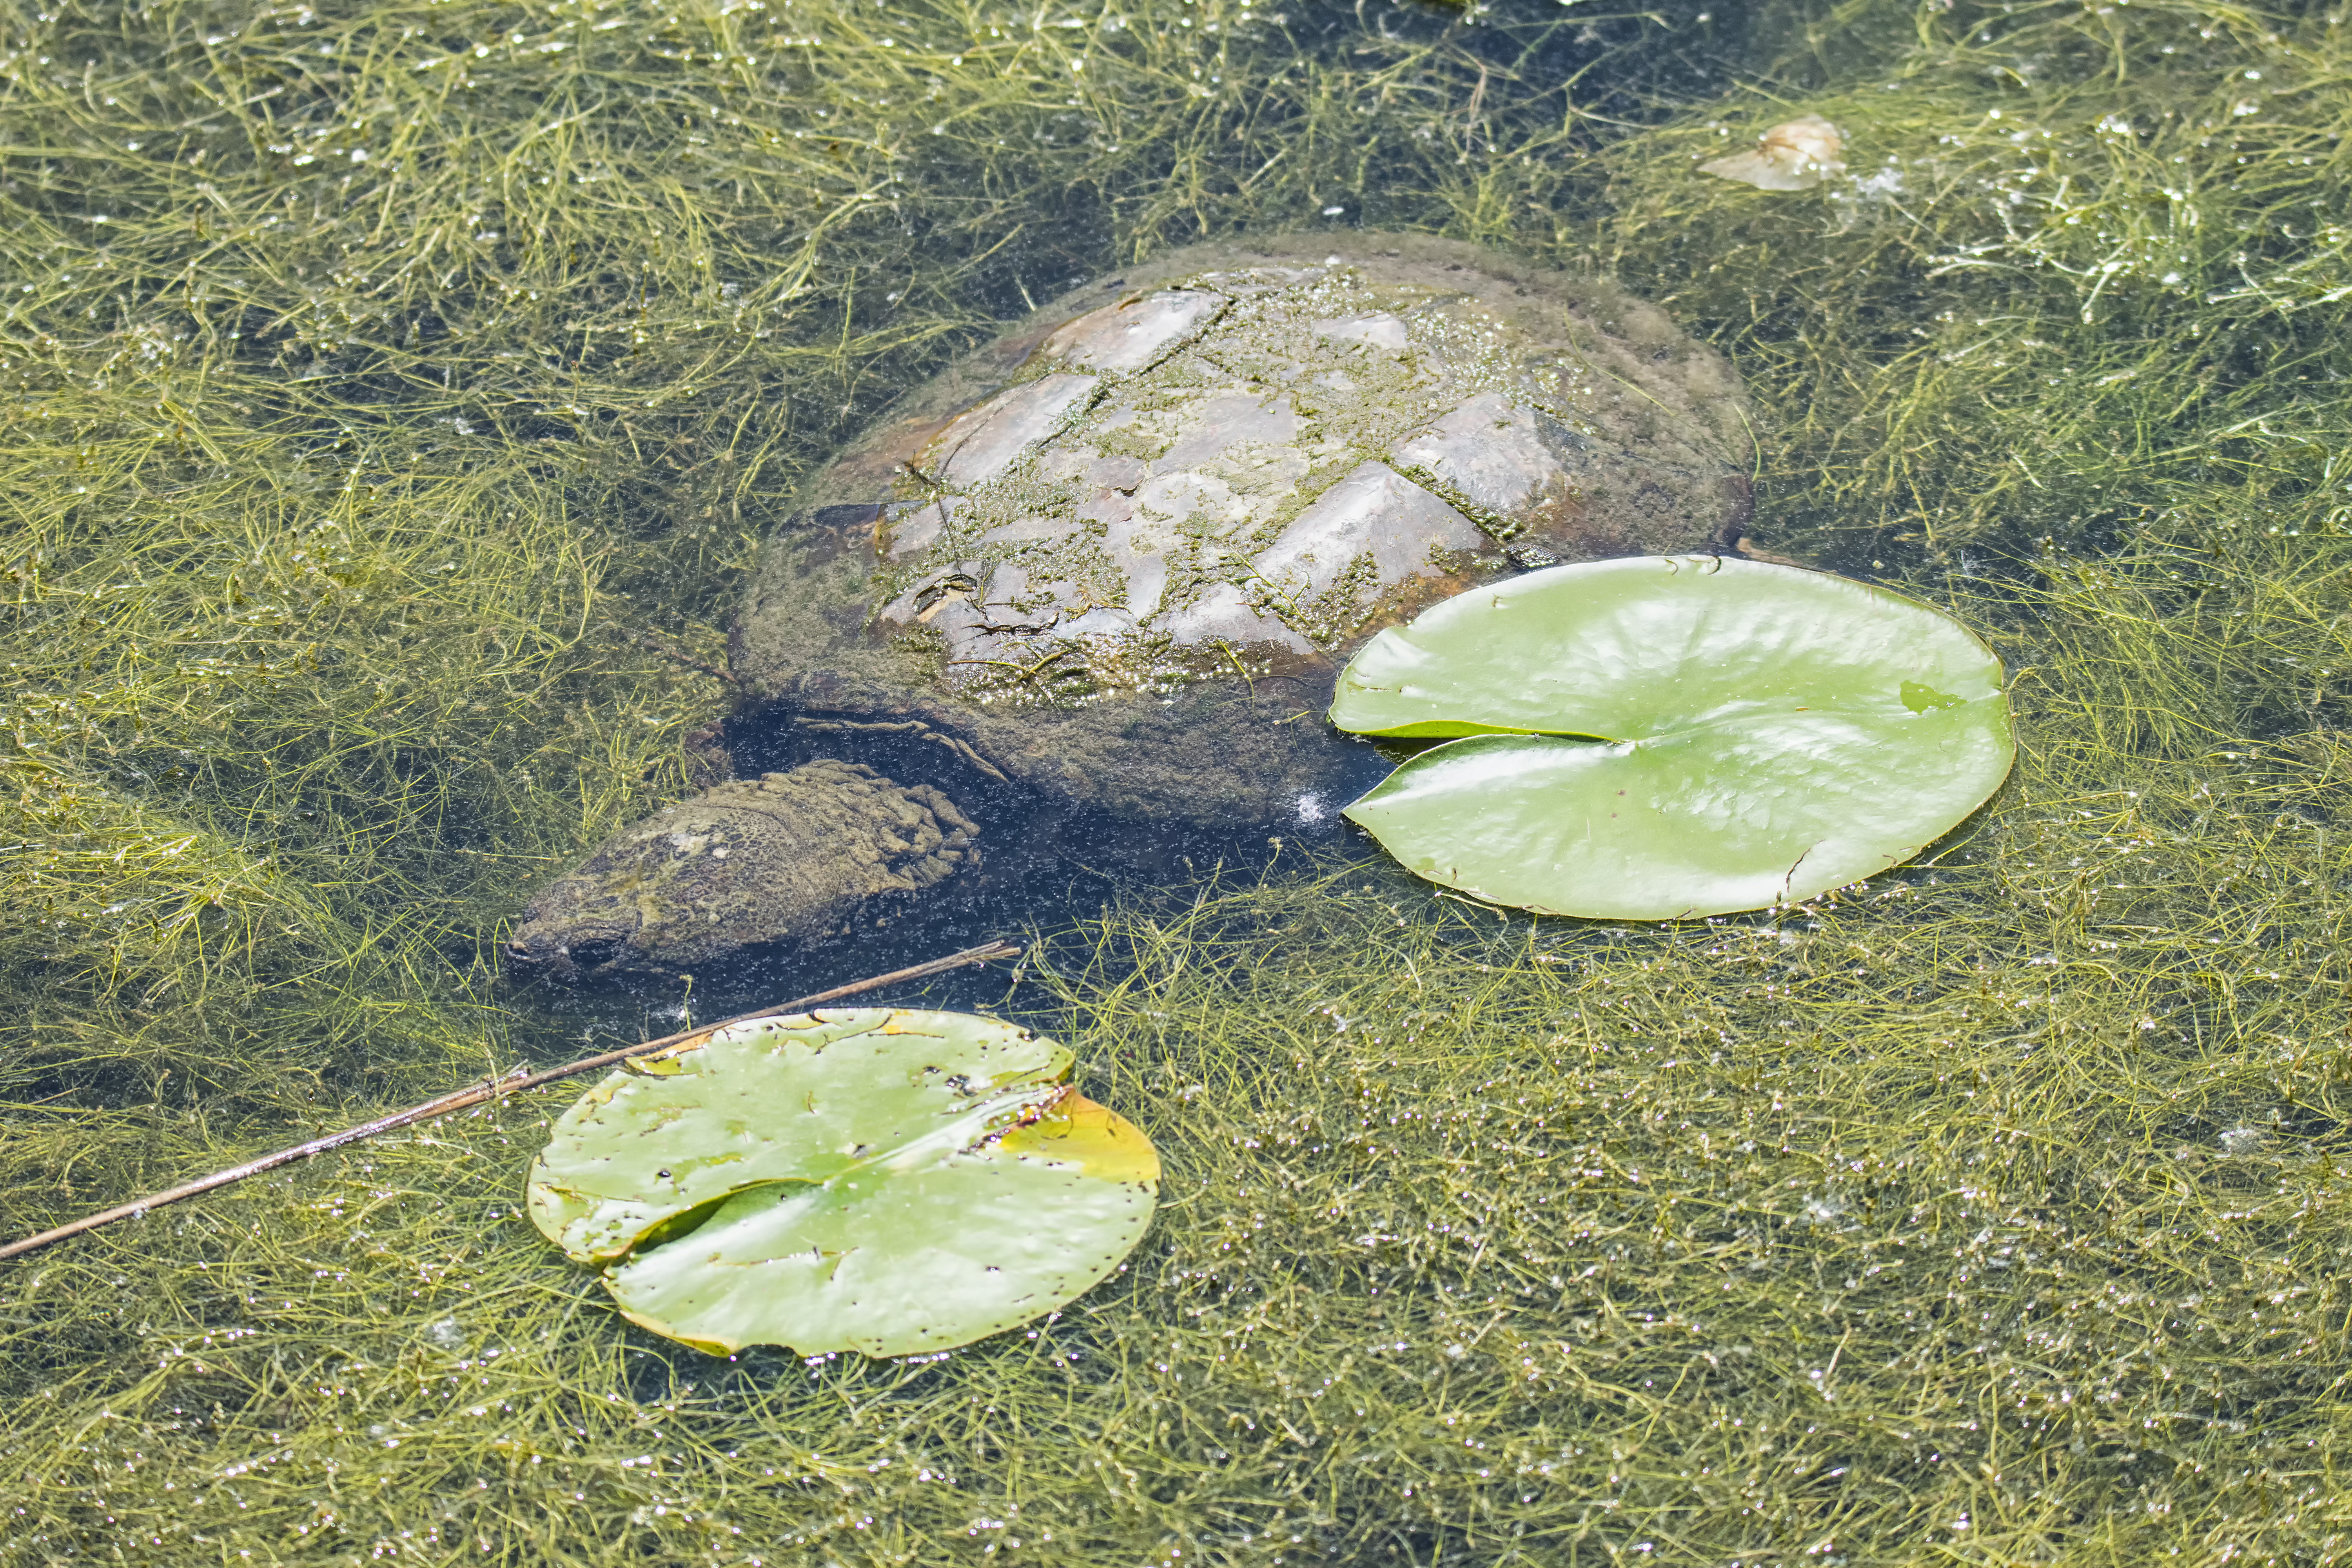
nature, grass, leaf, flower, pond, wildlife, green, biology, botany, turtle, flora, fauna, canada, quebec, sherbrooke, tortue